Valentí Massana

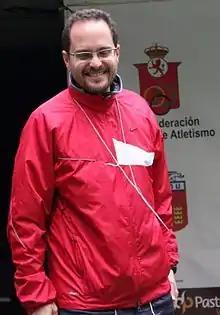

Valentín Massana Gracia (born 5 July 1970 in Viladecans) is a Spanish race walker, and the Spanish national record holder in the men's 50 km walk (3:38:43) in Ourense, March 20, 1994.